Olympia, Greece

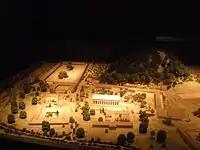
Architectural model of the enclosure of the sanctuary of Olympia, Greece.

Since the 1870s, the excavation and preservation of Ancient Olympia has been the responsibility of the German Archaeological Institute at Athens. The first major excavation of Olympia began in 1875, funded by the German government after negotiation of exclusive access by Ernst Curtius. Other archaeologists responsible for the dig were Gustav Hirschfeld, George Treu, Adolf Furtwängler (who worked alongside architects), A. Boetticher, Wilhelm Dörpfeld, and Richard Borrmann. They excavated the central part of the sanctuary including the Temple of Zeus, Temple of Hera, Metroon, Bouleuterion, Philipeion, Echo Stoa, Treasuries and Palaestra. Important finds included sculptures from the Temple of Zeus, the Nike of Paeonius, the Hermes of Praxiteles and many bronzes. In total 14,000 objects were recorded. The finds were displayed in a museum on the site.